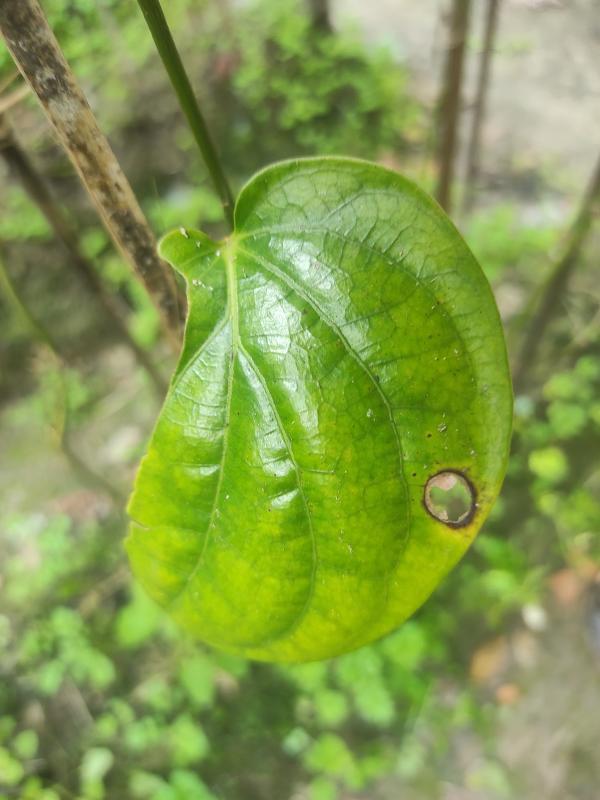
Label: Fungal_Brown_Spot_Disease